Palazzo Nonfinito

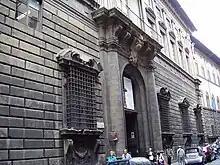
The façade

The Palazzo Nonfinito (Italian: lit. "Unfinished Palace") is a Mannerist-style palace located on Via del Proconsolo #12, (corner with Via del Corso) in central Florence, region of Tuscany, Italy. Begun in 1593 using designs by the architect Bernardo Buontalenti, only the ground floor was completed, and additional construction was added later by different architects. The palace houses the Anthropology and Ethnology section of the Museum of Natural History of Florence.